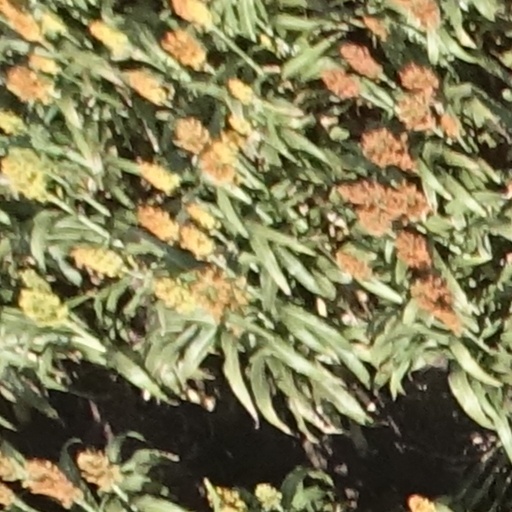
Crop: sorghum